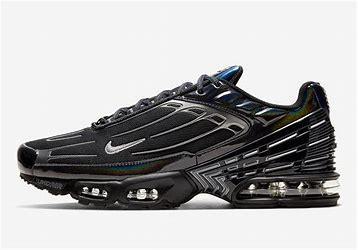
Brand: Nike
Model: Air 3